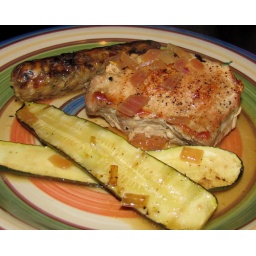
braised in chicken stock and white wine paired with a porcini sausage and grilled summer squash